Fabio Cannavaro

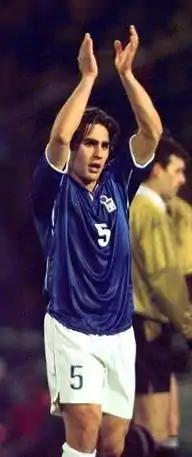
Cannavaro with Italy in 1998

Cannavaro made his debut with the Italy national team on 22 January 1997, in a friendly match against Northern Ireland. The same year, he earned plaudits for his handling of England striker Alan Shearer in a World Cup qualifying game at Wembley Stadium. Shearer was then considered by the partisan English crowd to be the best striker in the world, and thought he would make fun of the inexperienced Italian defender. Nevertheless, in a display ranking alongside those of the very best Italian defenders Claudio Gentile and Franco Baresi, Cannavaro managed to keep Shearer quiet for the whole game. Italy won the game 1–0 courtesy of a Gianfranco Zola goal.